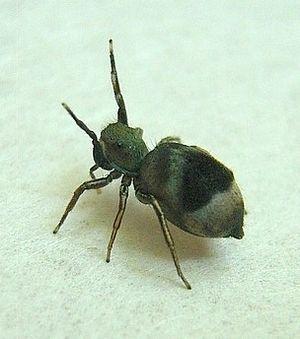
Siler cupreus est une espèce d'araignées aranéomorphes de la famille des Salticidae.
Les Silerini forment une tribu d'araignées sauteuses asiatiques qui ne comprend actuellement qu'un seul genre.